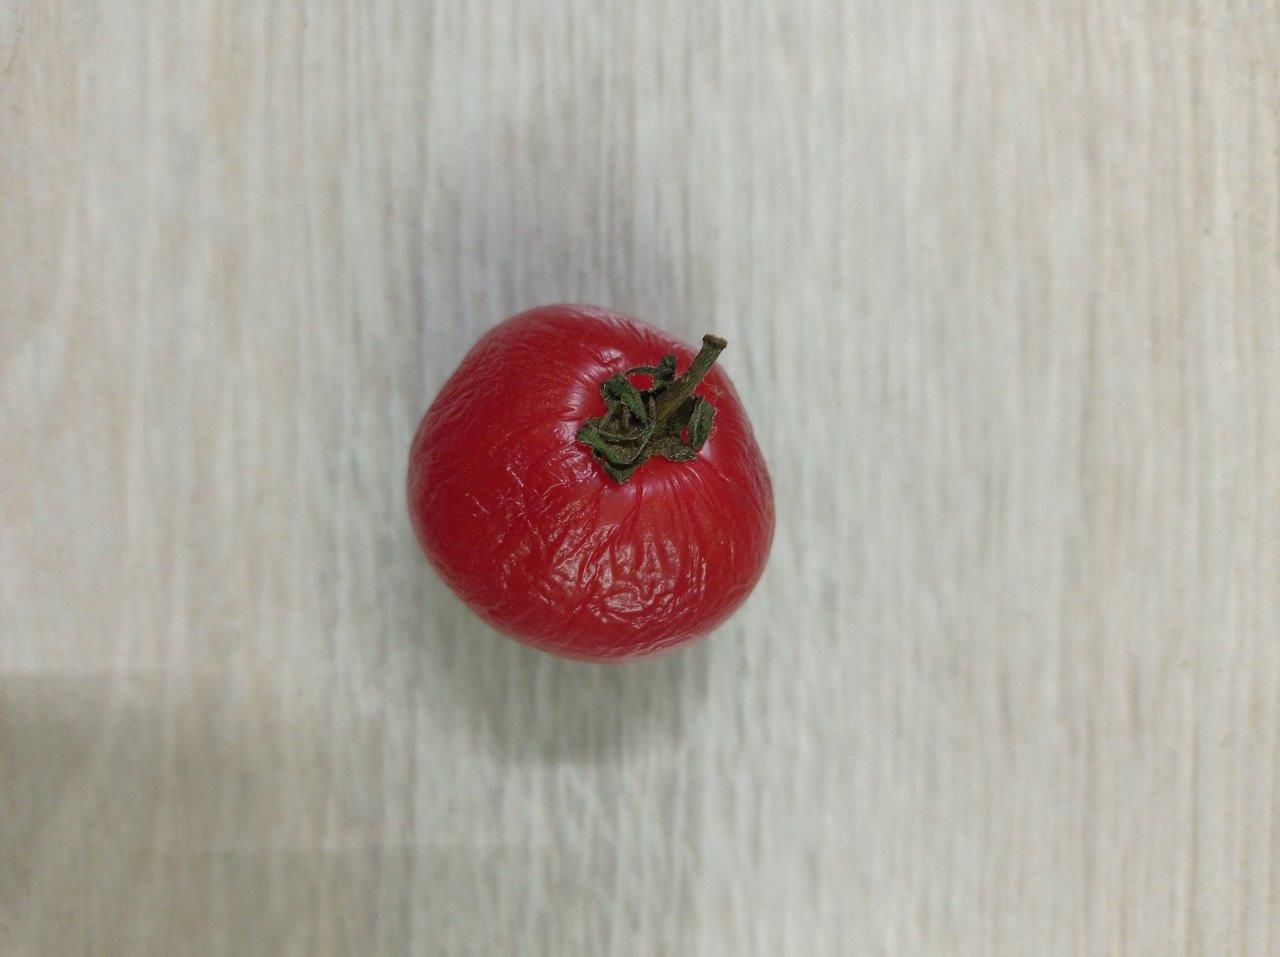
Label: Rotten